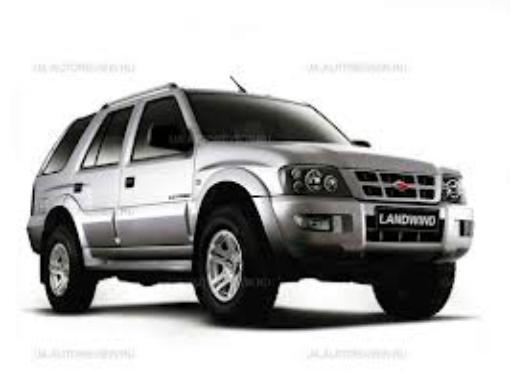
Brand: Landwind-1
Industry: Transportation